University of Lancashire

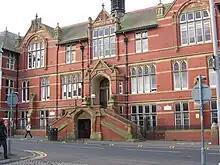
The Harris building

The university is on an urban campus in Preston, with sites in Burnley and in Westlakes, West Cumbria (for Nursing and Medical programmes). A campus in Cyprus opened in October 2012.